Simcha Rothman

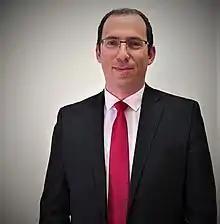
Rothman in 2019

Simcha Dan Rothman (born 13 August 1980) is an Israeli lawyer, right-wing activist, and politician. He is currently a member of the Knesset for the far-right National Religious Party–Religious Zionism and the chair of the Knesset's Constitution, Law and Justice Committee.